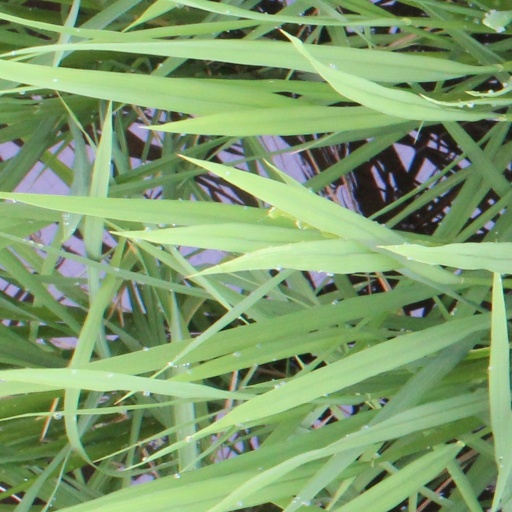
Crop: rice